200 Cartas

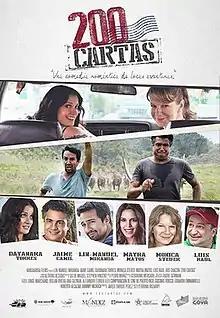
Film poster

200 Cartas (released worldwide as Looking for María Sánchez) is a 2013 bilingual independent Puerto Rican film, written and directed by Bruno Irizarry, starring Lin-Manuel Miranda, Jaime Camil, Dayanara Torres, Monica Steuer and Mayra Matos Pérez.